United States Food Administration

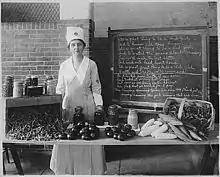
Mina Van Winkle, in Food Administration uniform, explains Victory gardening and explains recommended food processing.

Woodrow Wilson realised he would need a dynamic leader to ensure the Food administration was effective. His advisor Edward House suggested Herbert Hoover, who had previously run the Commission for Relief in Belgium. Walter Hines Page, the British ambassador, endorsed this choice and Wilson, a Democrat, agreed although Hoover was a Republican. Hoover accepted the position only on the basis that he would have a completely free hand as regards the Washington bureaucracy, which in particular referred to David F. Houston, the Secretary of Agriculture. Despite initial resistance, Houston acquiesced and Hoover was appointed.